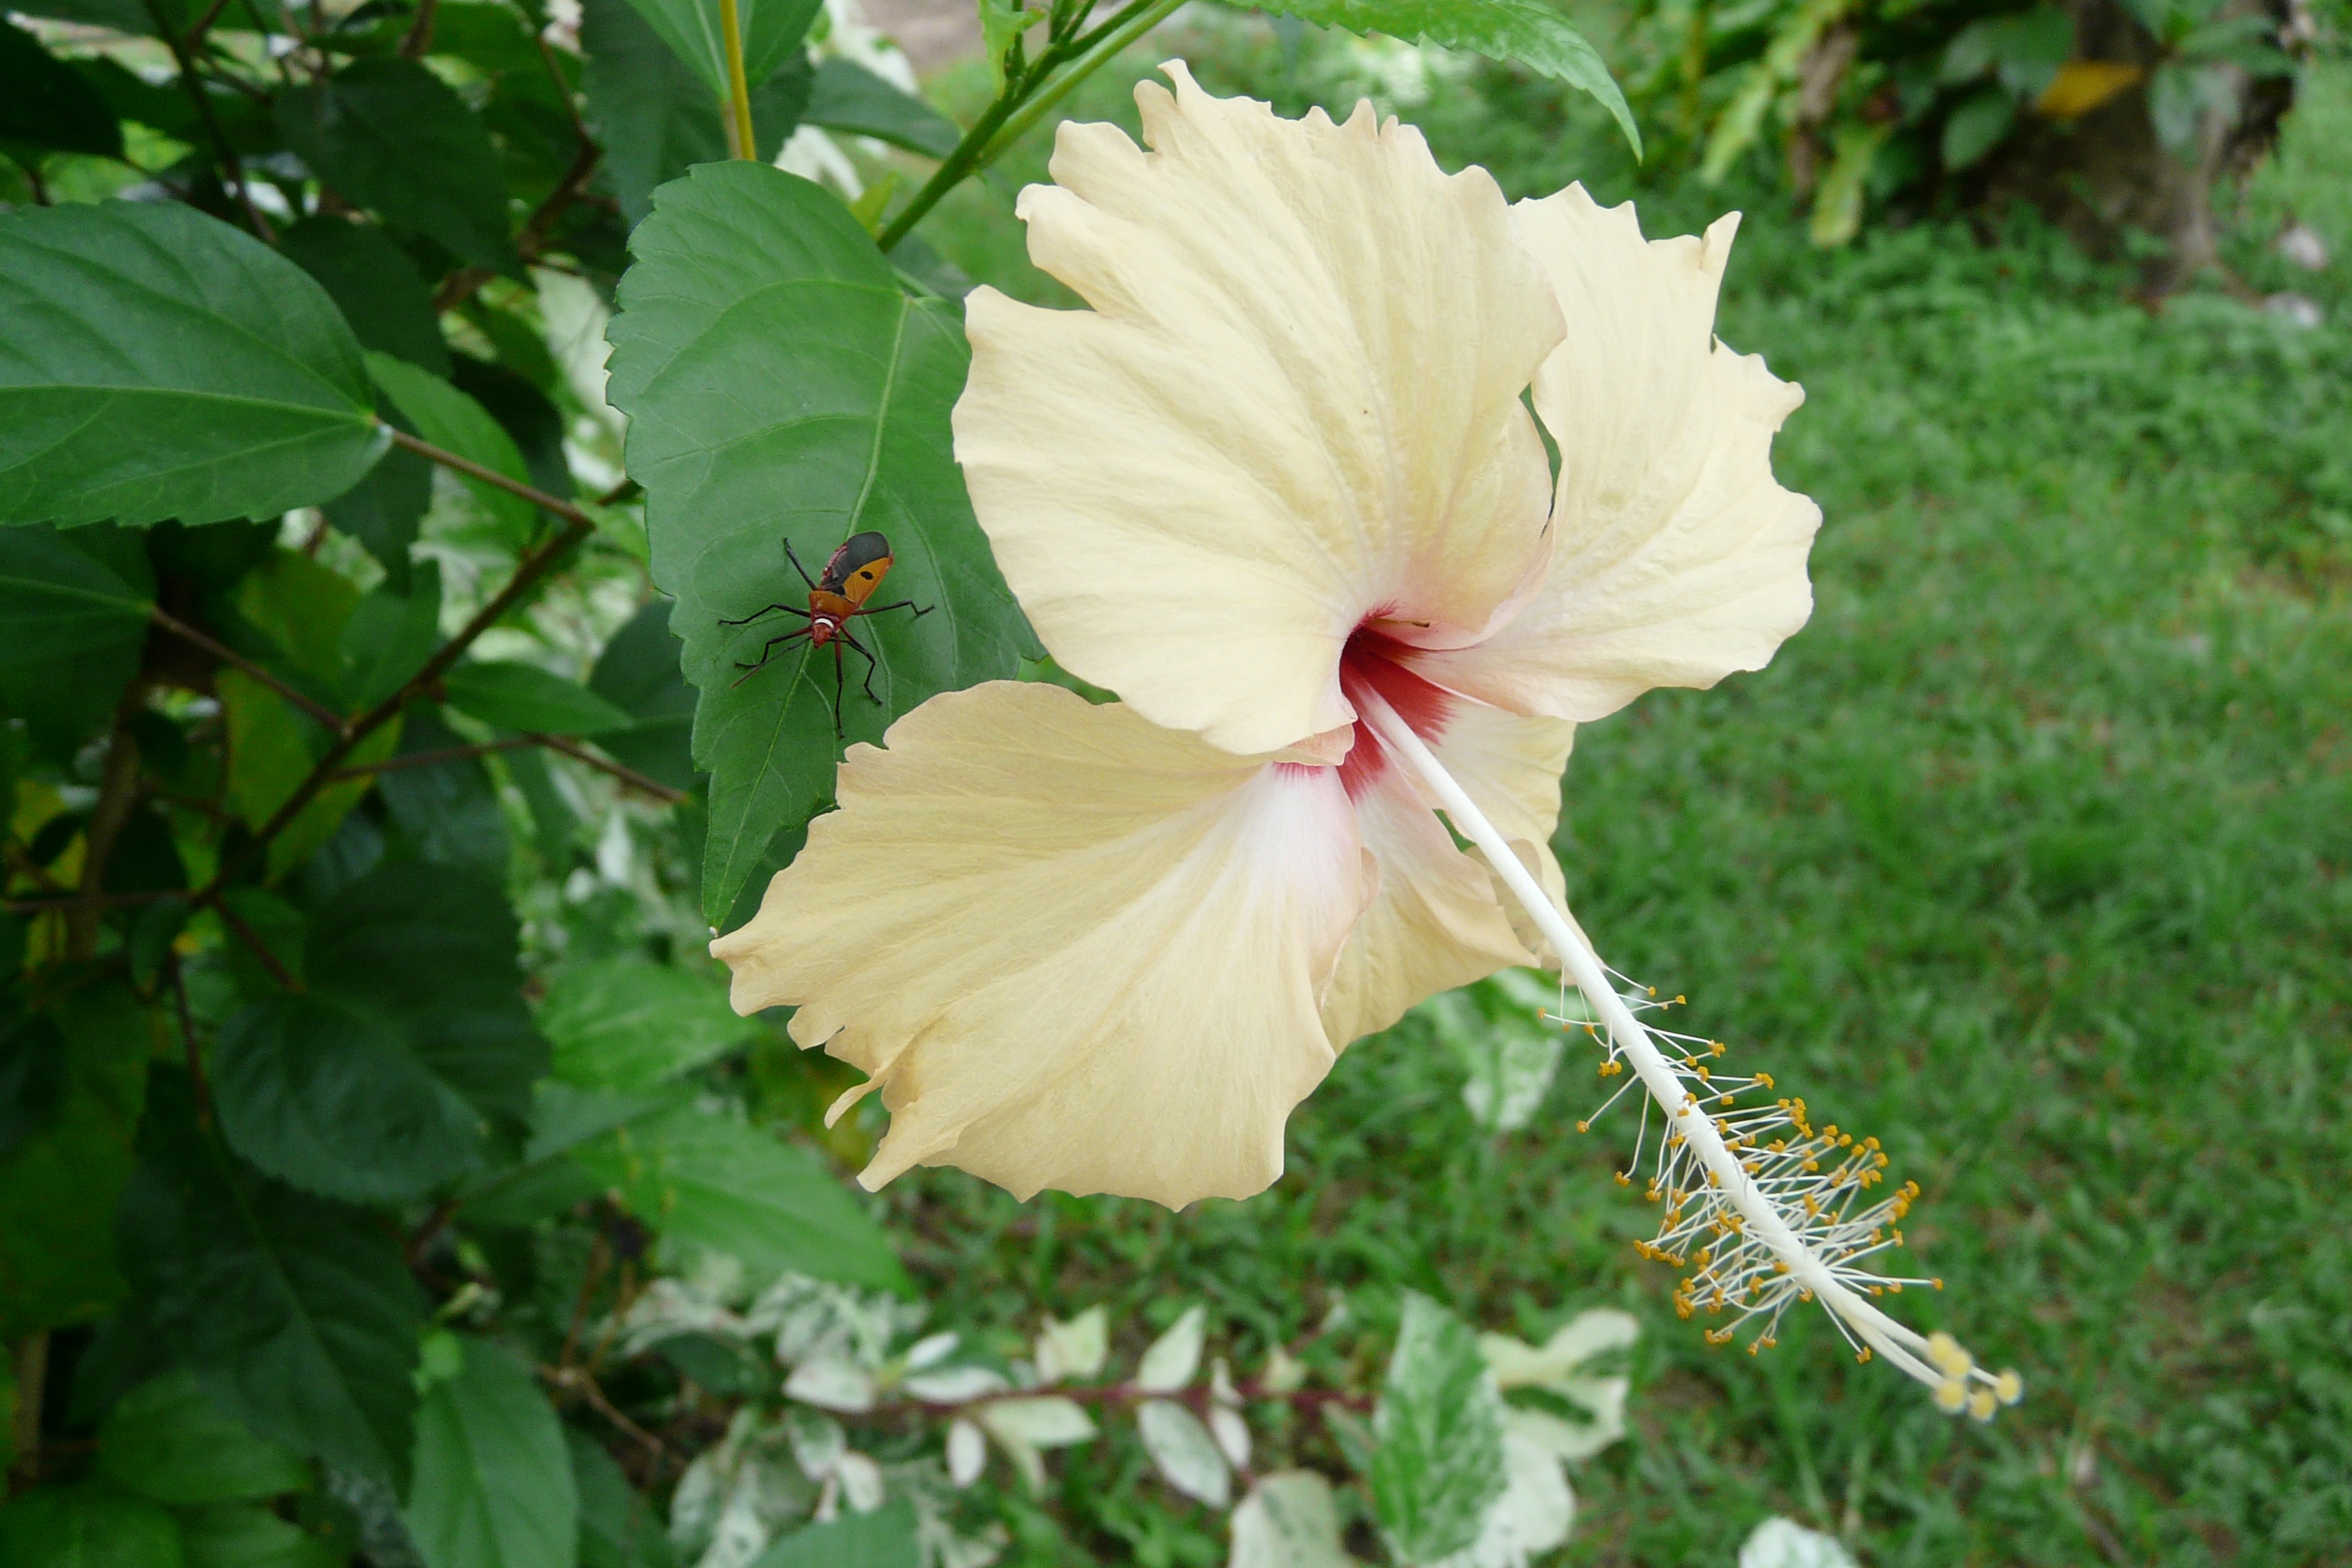
blossom, plant, leaf, flower, petal, bloom, tropical, asia, botany, yellow, flora, thailand, shrub, beautiful, exotic, hibiscus, beetle, tender, tropics, malvales, flowering plant, exotic flower, chinese hibiscus, land plant, mallow family